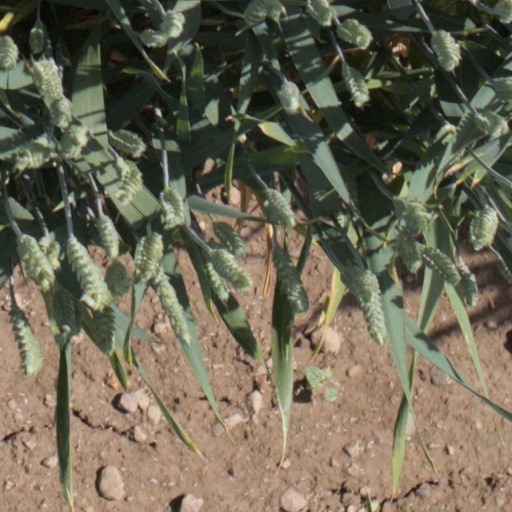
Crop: wheat